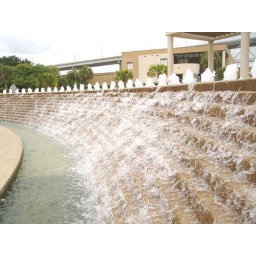
A wall of water in Corpus.